Paul Murray Kendall

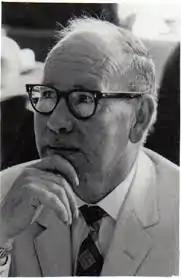

Paul Murray Kendall (March 1, 1911 – November 21, 1973) was an American academic and historian, who taught for over 30 years at Ohio University and then, after his retirement, at the University of Kansas.